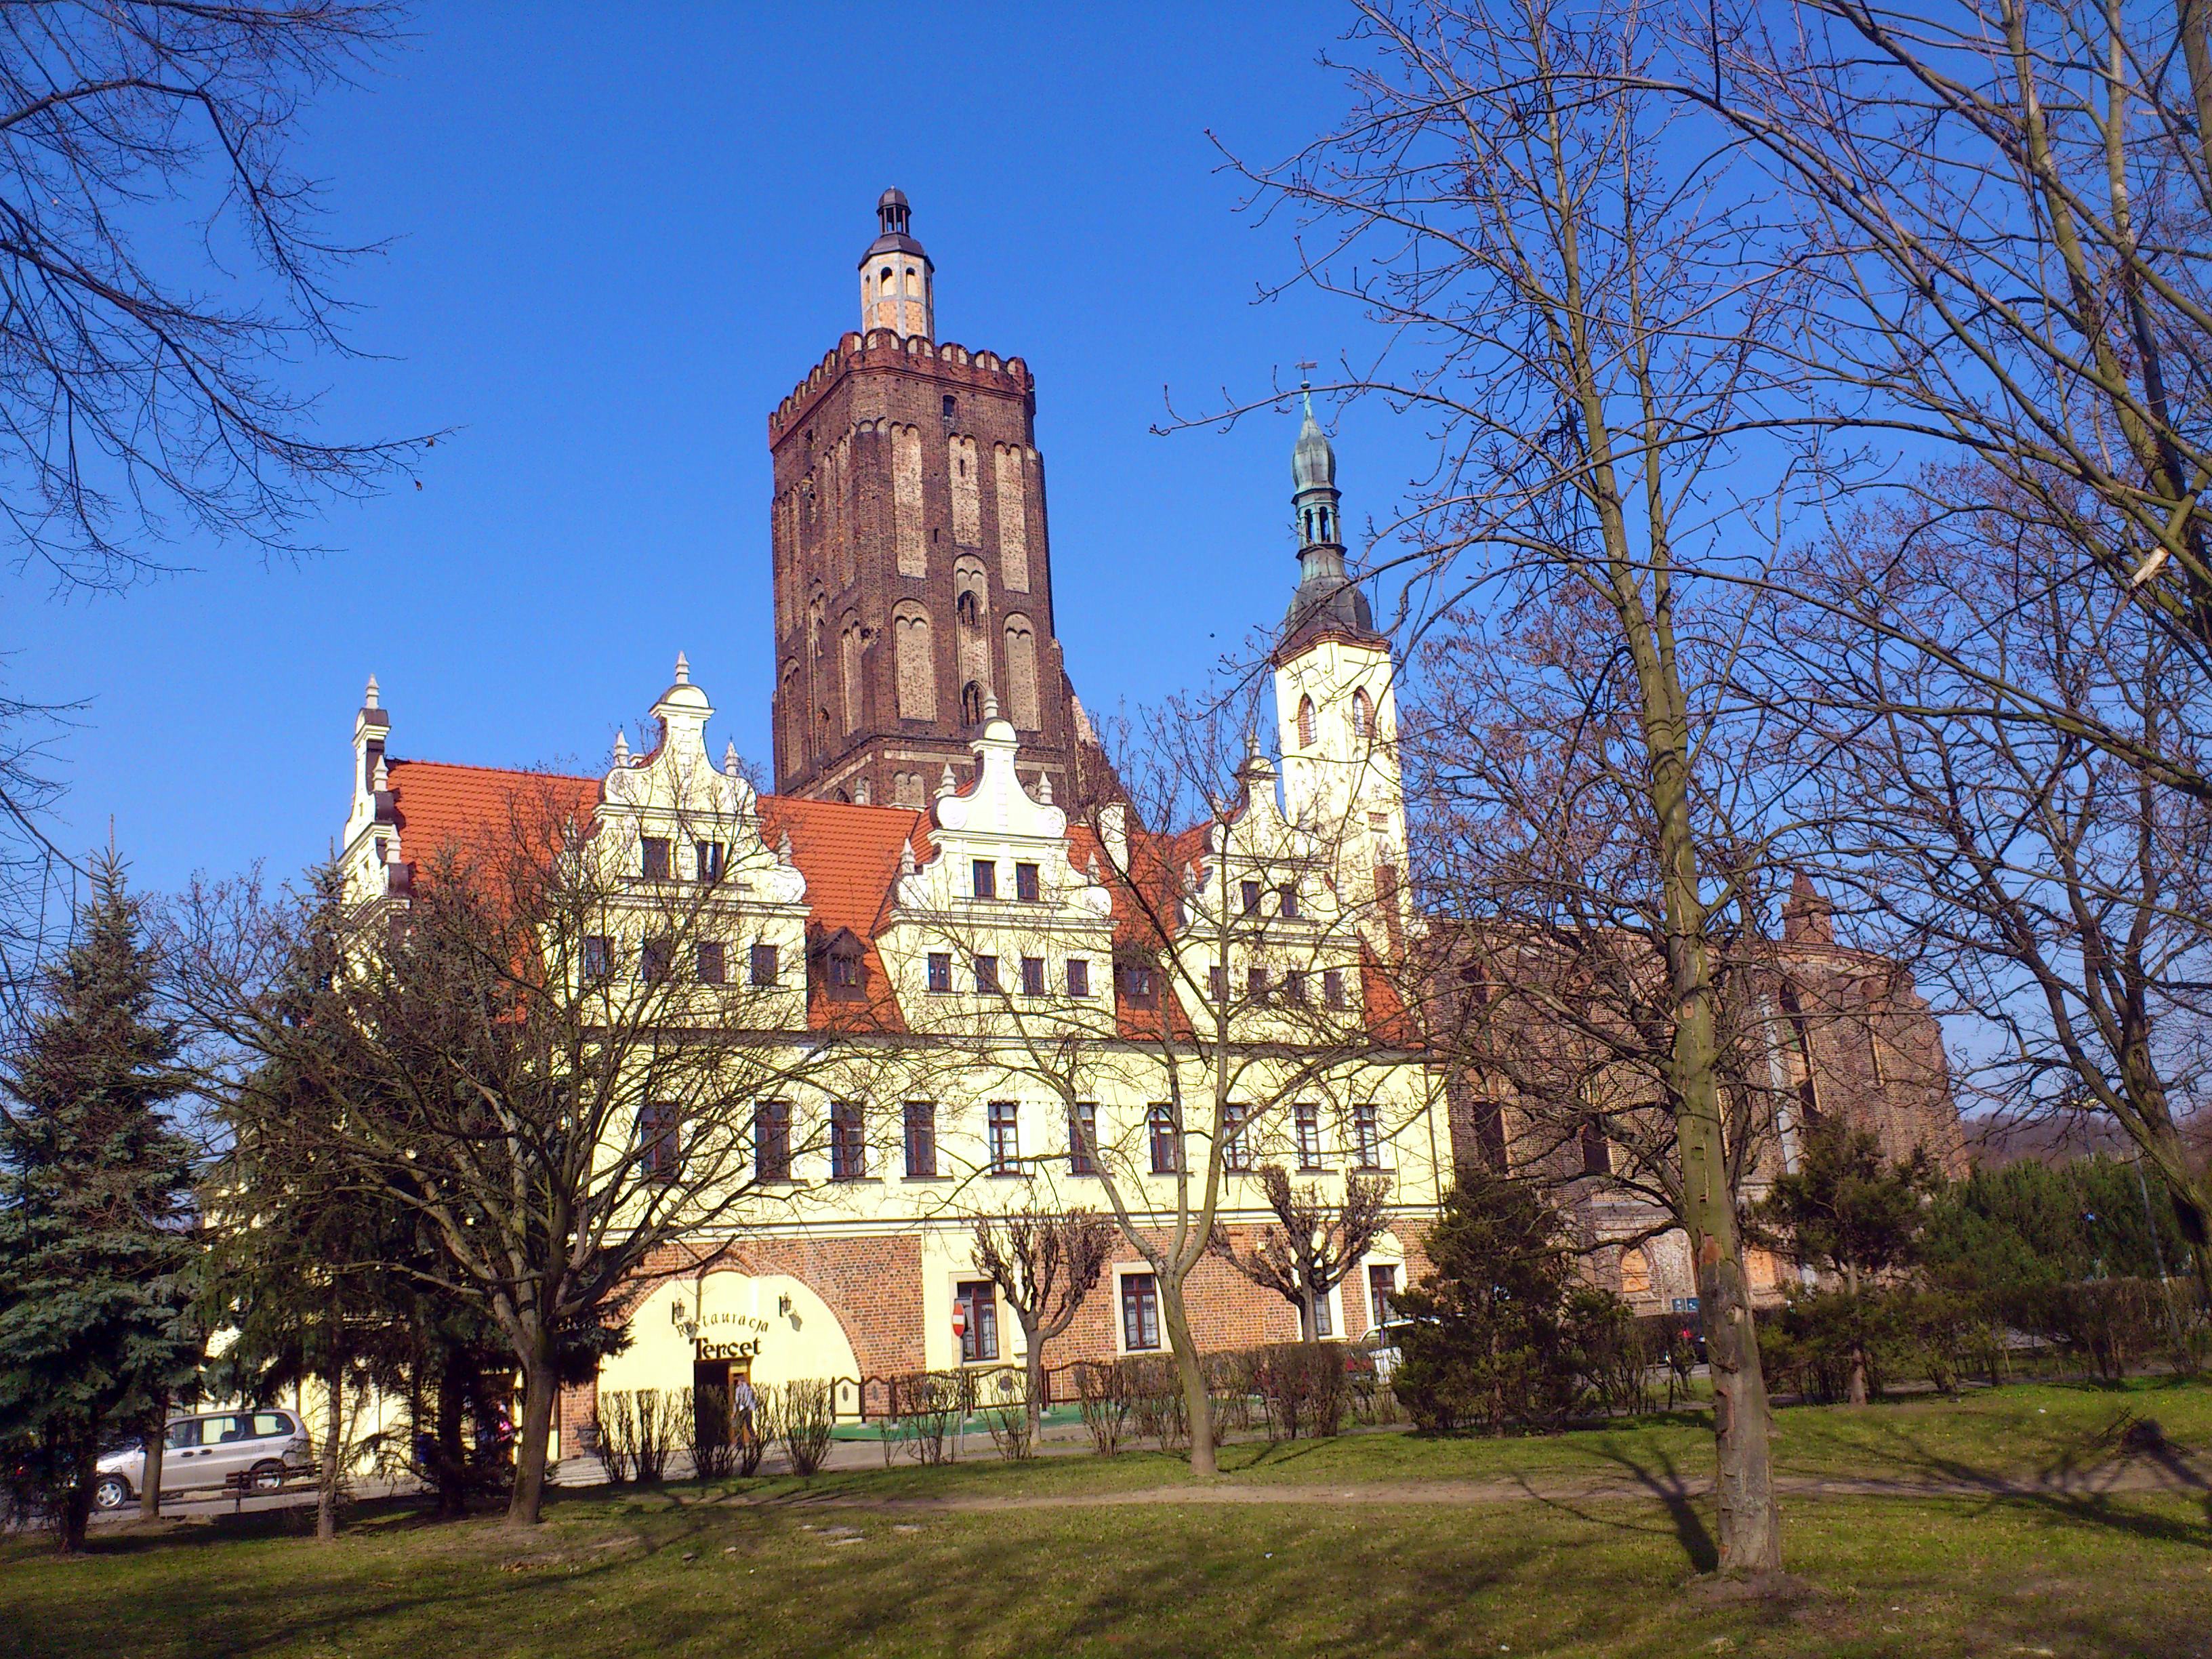
architecture, building, chateau, monument, tower, landmark, church, cathedral, chapel, place of worship, monastery, poland, estate, town hall, stately home, historic town hall, gubin, gubin poland